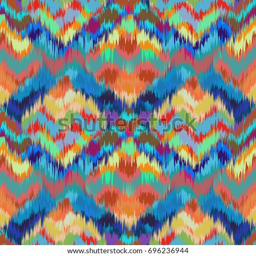
abstract ethnic ikat pattern background traditional pattern on the fabric